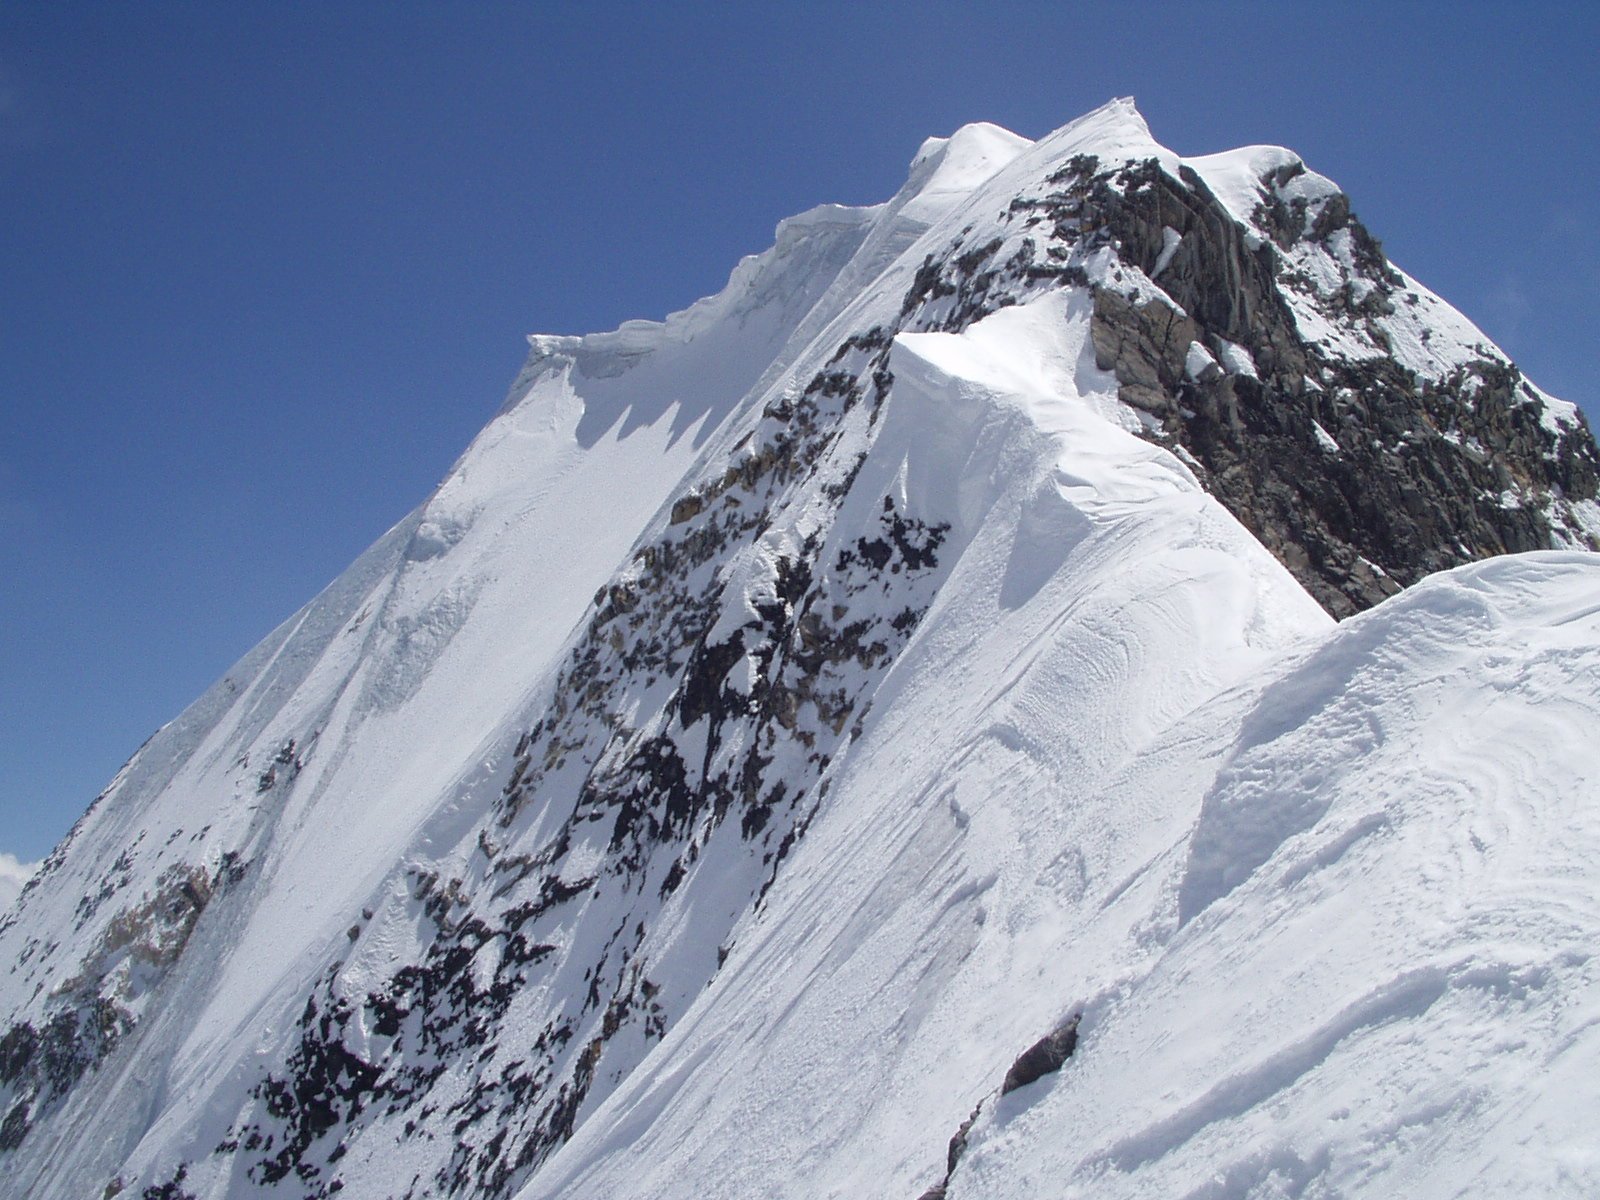
mountain, snow, winter, adventure, mountain range, ridge, summit, mountaineering, massif, sports, alps, cirque, piste, cornice, landform, ski touring, k nigsspitze, ski mountaineering, geographical feature, mountainous landforms, geological phenomenon, ar te, foam roller